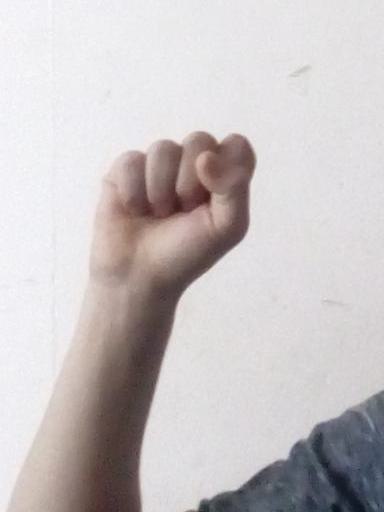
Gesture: fist